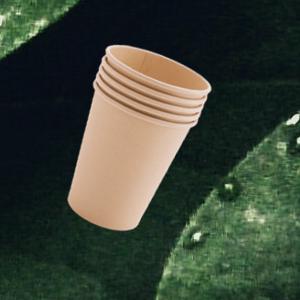
Label: cups